Military history of Haiti

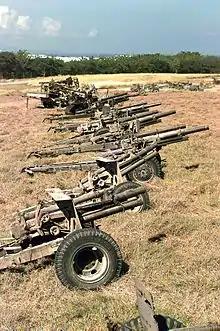
Artillery pieces confiscated by the United States from the Haitian Army during Operation Uphold Democracy in 1994

The consequences of the army's failure to dismantle the VSN became obvious in the bloody events leading up to the aborted elections of November 1987 (see Background: From Duvalier to Avril, 1957–89, ch. 9). The CNG's attempt to balance demands for, and resistance to, reforms gave way to chaos. By 1987 the armed forces had lost the favorable reputation they had enjoyed a year earlier. Worse, the senior military command appeared to be doing little to stop attacks against the electoral process. The disastrous elections of 1987 and 1988 isolated the Haitian military from the international community, which had grown skeptical about the role of the armed forces.